Public housing in Hong Kong

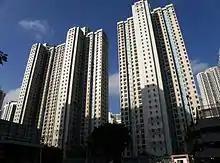
Kwai Chun Court, a Home Ownership Scheme housing estate in Kwai Chung built in 1995

Public housing estates in Hong Kong may be rented or sold under various government subsidy programmes, and are generally subject to a range of restrictions and eligibility requirements. They also vary in scale, and are built and managed under the responsibility of the Hong Kong Housing Authority and the Hong Kong Housing Society. According to the 2006 census, 3.3 million people or 48.8 percent of the population of Hong Kong lived in rental or subsidised-sale public housing; within that group, 31 percent lived in public rental housing, 17.1 percent lived in Housing Authority subsidised-sale flats and 0.7 percent lived in Housing Society subsidised-sale flats. For 2024 records, see here: 30.5% lived in public rental housing, 15.6% lived in subsidized home ownership housing, and 0.9% lived in temporary housing (Source: ).